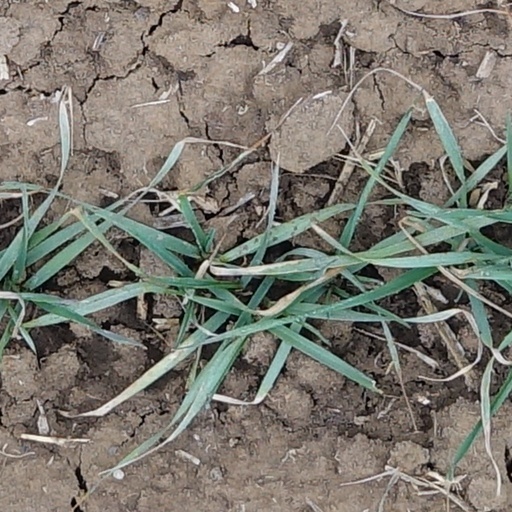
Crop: wheat